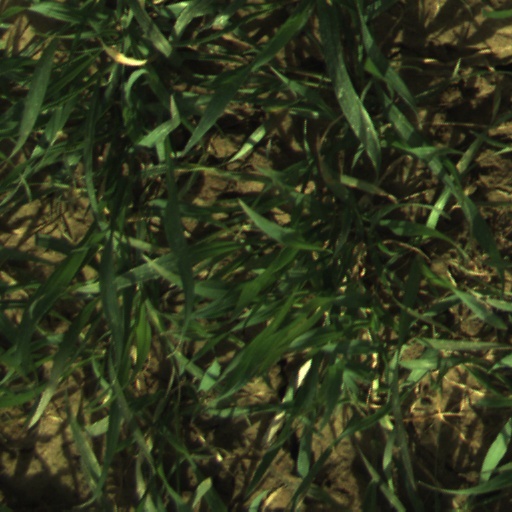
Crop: wheat